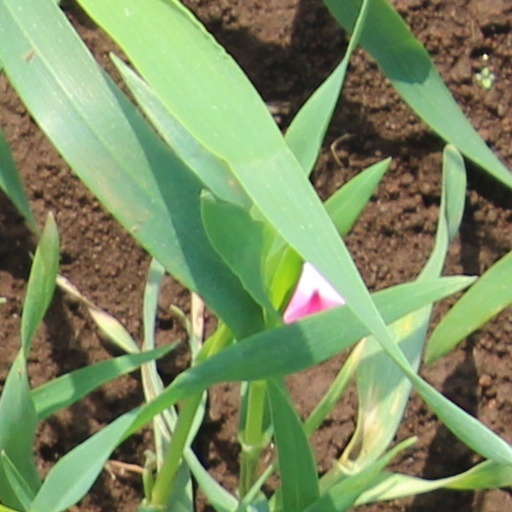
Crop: wheat